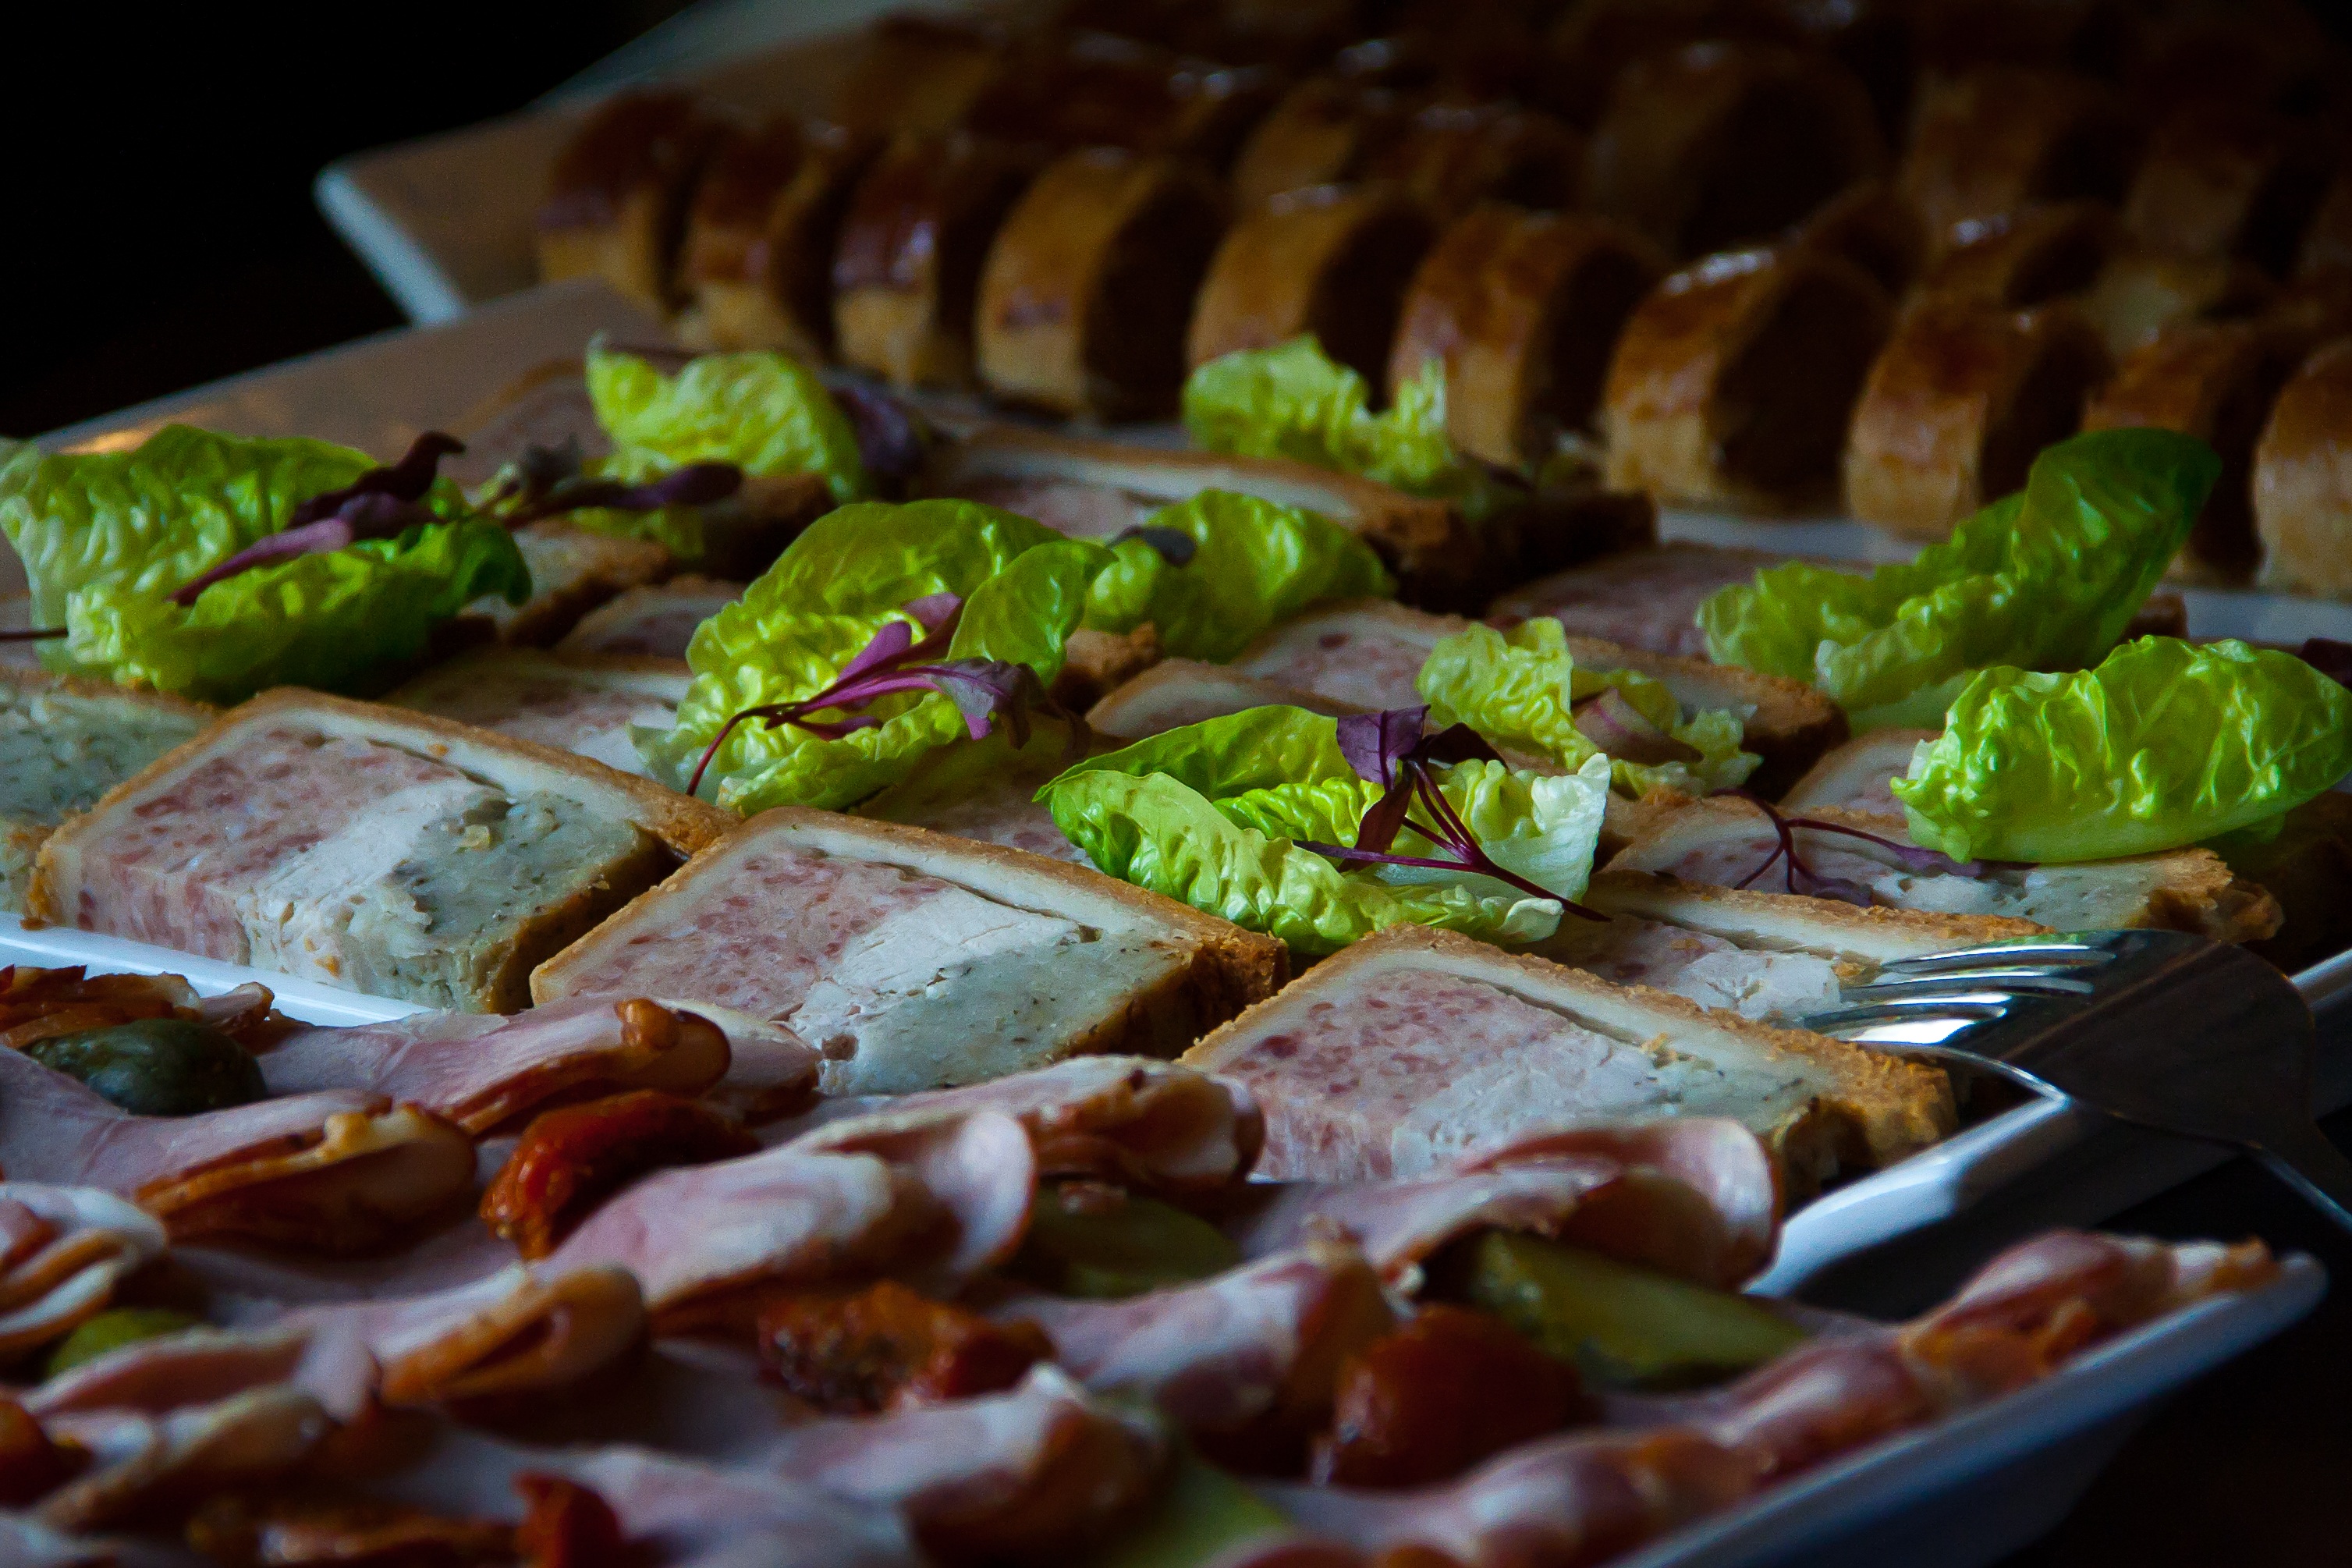
dish, meal, food, salad, cooking, produce, snack, meat, cuisine, buffet, sausage, dinner, grilling, food platter